Symbolist painting

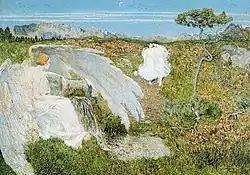
"Love at the Fountains of Life" (1896), by Giovanni Segantini, Galleria Civica d'Arte Moderna, Milan

Ludwig von Hofmann studied first in Dresden and Karlsruhe, and completed his training at the Académie Julian in Paris. He was influenced by Puvis de Chavannes and Max Klinger. In his paintings—mainly landscapes—he combined modernist decorativism with symbolist subject matter.